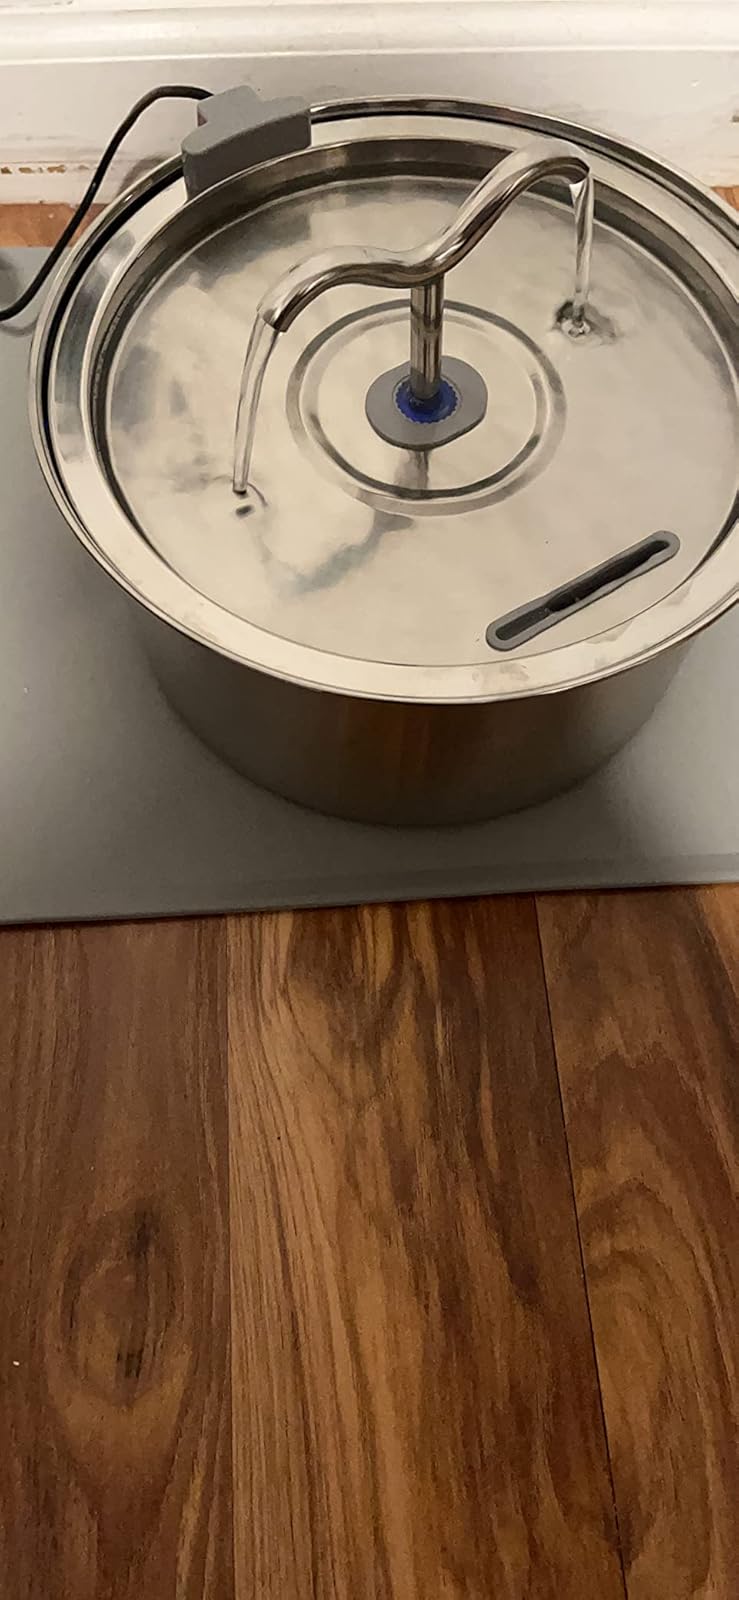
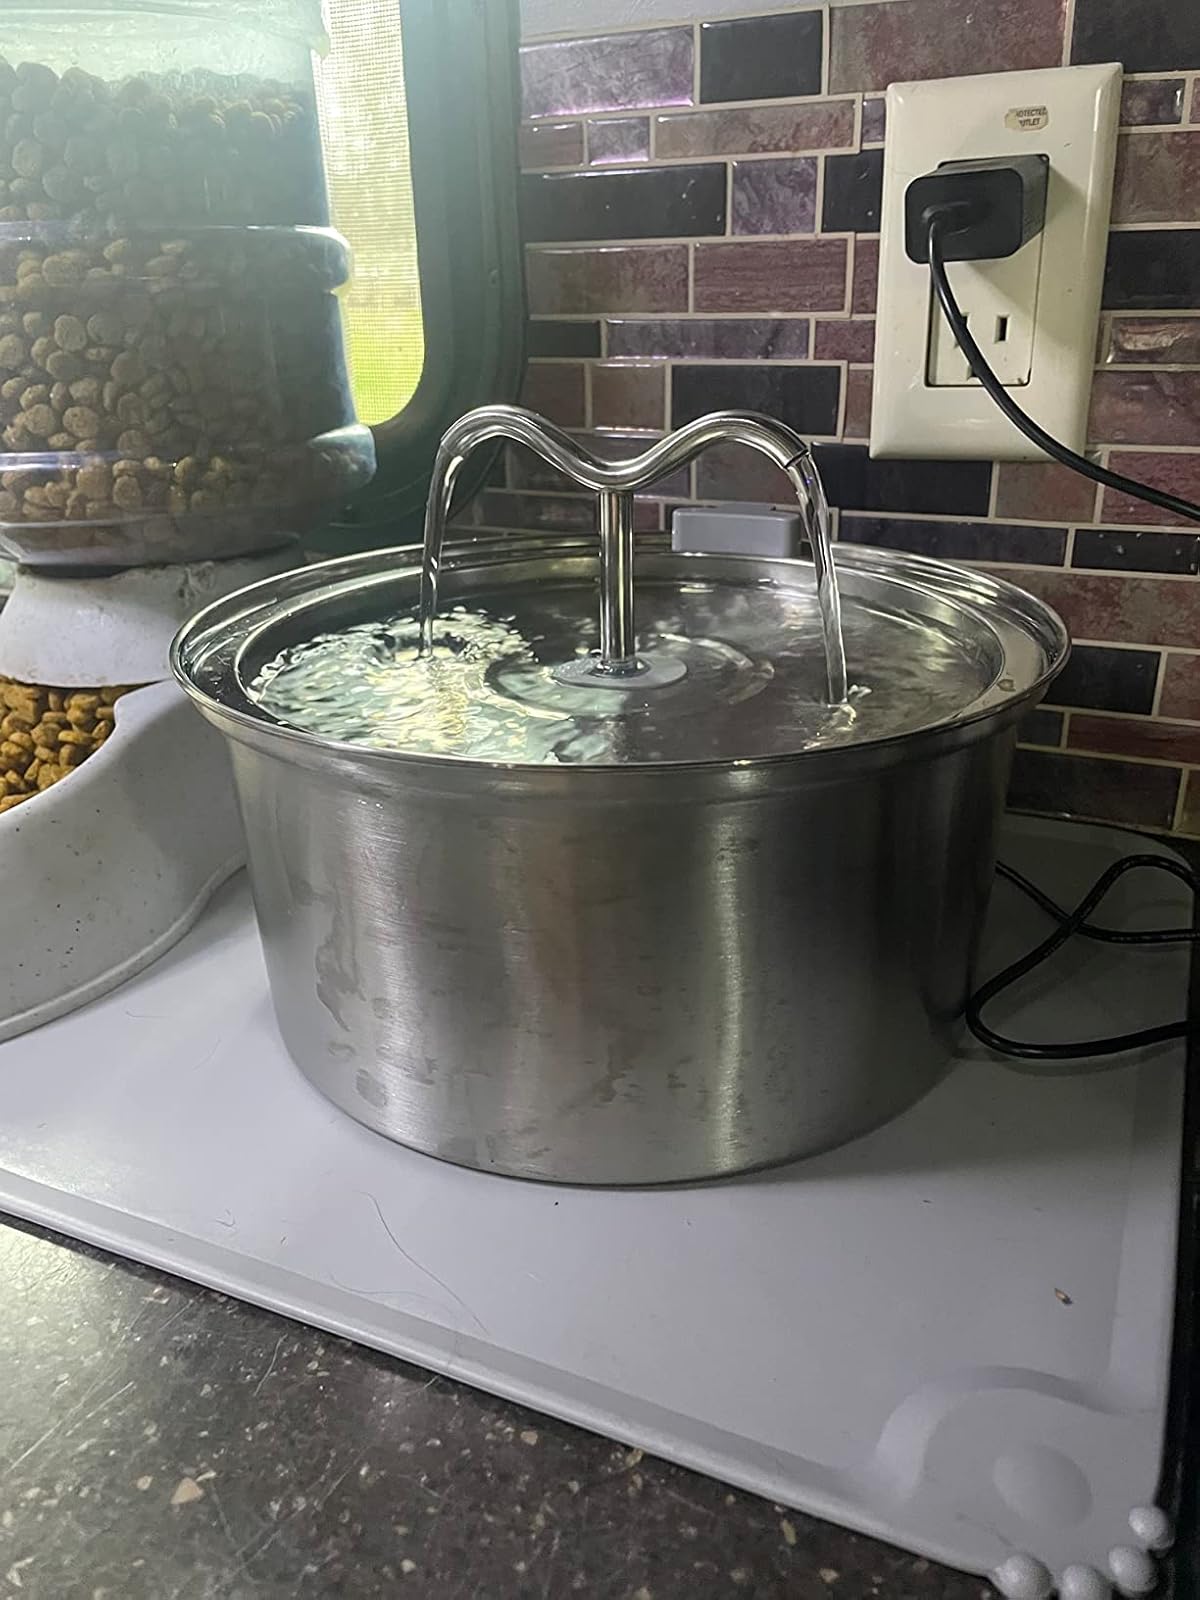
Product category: items_bowl
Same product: yes